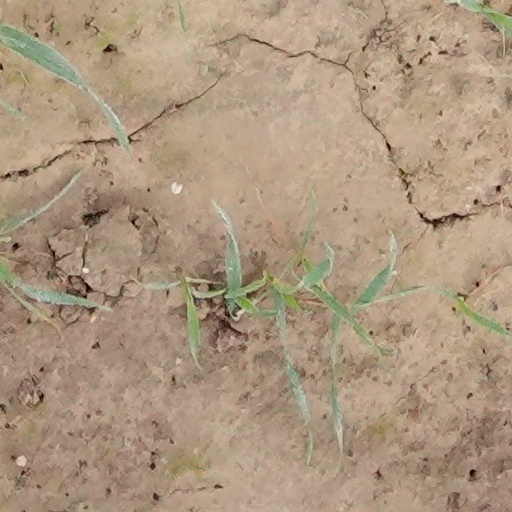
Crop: wheat